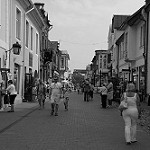
Label: B & W